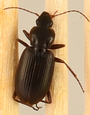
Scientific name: Calathus advena
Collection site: Niwot Ridge NEON (NIWO), plot NIWO_009